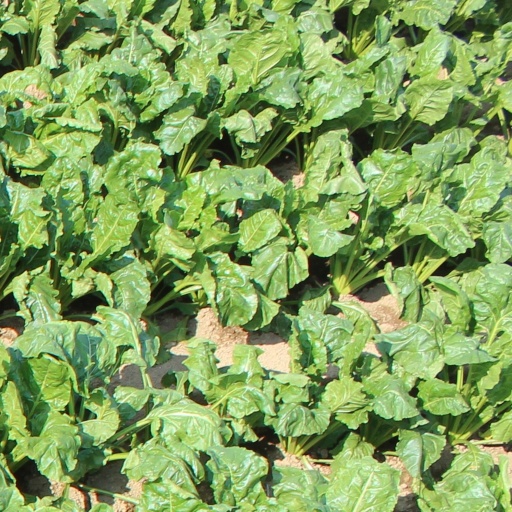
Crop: sugar beet